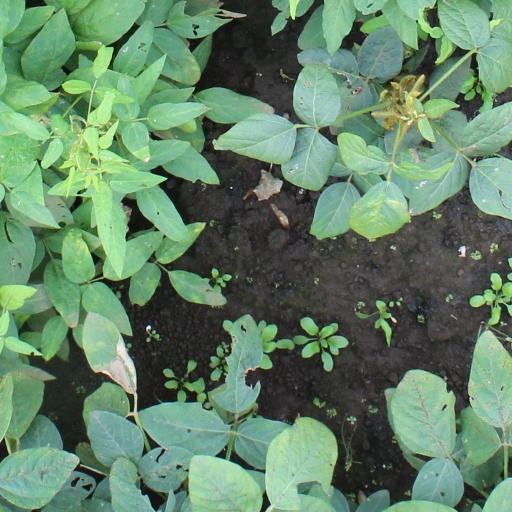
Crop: soybean